Laurence Owen

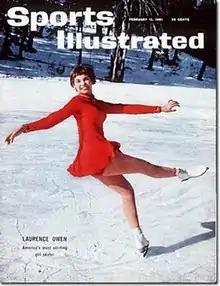
Laurence Owen was pictured on cover of the February 13, 1961 issue of "Sports Illustrated".

Laurence Rochon "Laurie" Owen (May 9, 1944 – February 15, 1961) was an American figure skater. She was the 1961 U.S. National Champion and represented the United States at the 1960 Winter Olympics, where she placed sixth. She was the daughter of Maribel Vinson and Guy Owen and the sister of Maribel Owen. Owen died, along with her mother, sister and the entire United States Figure Skating team, in the crash of Sabena Flight 548 en route to the 1961 World Figure Skating Championships. In 2011, on the 50th anniversary of the crash, Owen and the entire team was inducted into the United States Figure Skating Hall of Fame.